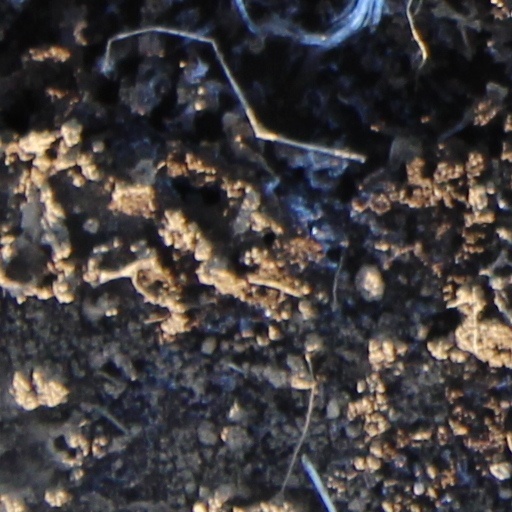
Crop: wheat